Larnaca

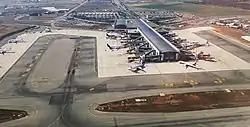
Larnaca International Airport

There are over a hundred educational institutions in the city, including the American Academy, Larnaca Nareg Armenian school and the Alexander College. Moreover Larnaca has the American university and the UCLAN Cyprus university.